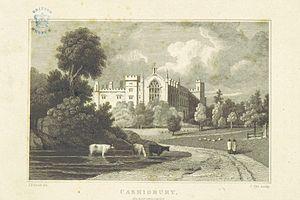
Georges Capel-Coningsby, 5ᵉ comte d'Essex membre de la FSA, né le 13 novembre 1757 à Watford et mort le 23 avril 1839 à Watford, était un aristocrate et un politicien anglais, titré vicomte de Malden jusqu'en 1799. Son nom de famille était Capell jusqu'en 1781.